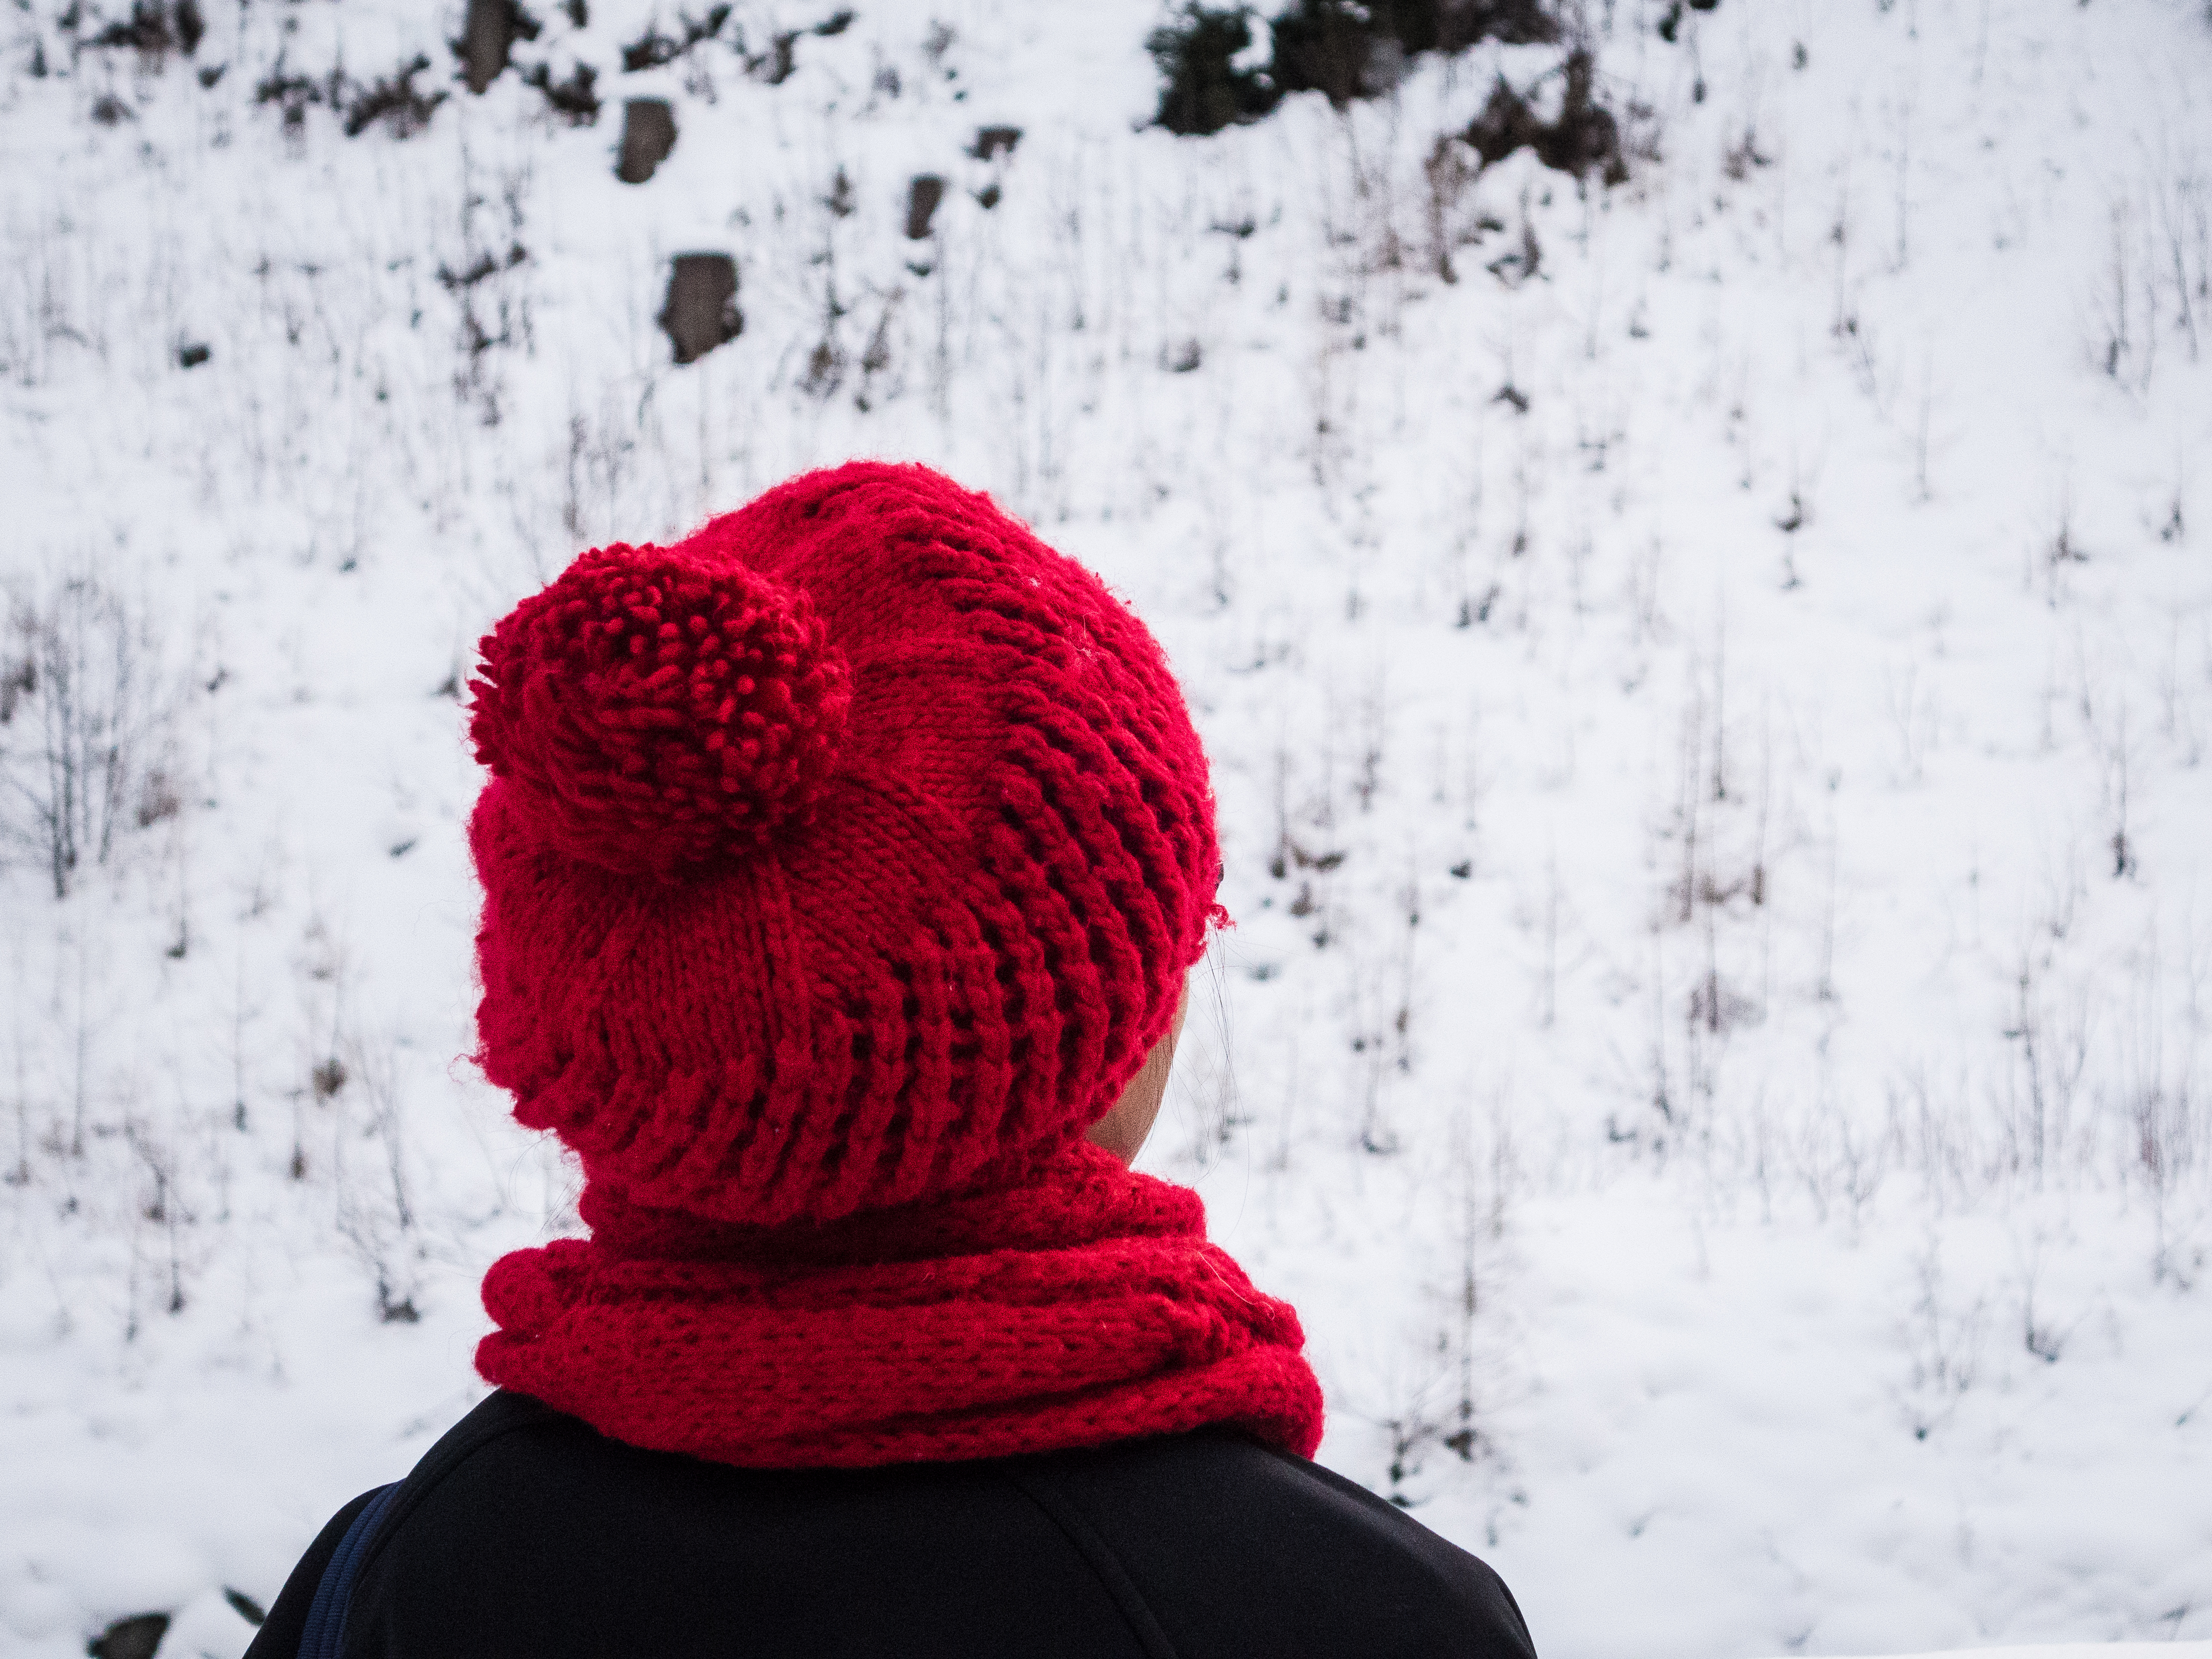
snow, winter, people, woman, street, flower, city, explore, red, color, weather, hat, clothing, season, scarf, austria, streetphotography, flickr, project, creativecommons, art, cap, head, stadt, rot, bonnet, scene, farbe, posed, kopf, clothes, schnee, sterreich, menschen, strasenfotografie, frau, 365, 366, erwachsener, project365, projekt, szene, adult, photoaday, pictureaday, project366, streettog, tog, zweisichtde, zweisichtig, bekleidung, haube, kappe, kleidung, kopfbedeckung, mtze, querformat, headwear, landscapeformat, 43, sonydscrx100ii, sonyrx100ii, gestellt, schal, kappl, freezing, fashion accessory